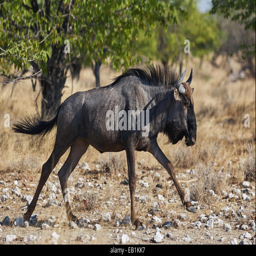
animal running in the savannah